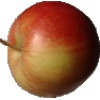
Label: Apple Red 2